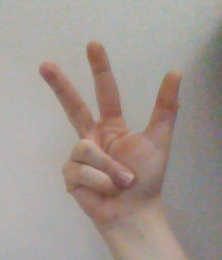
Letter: al